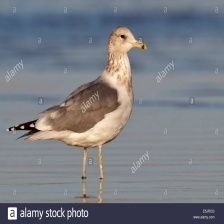
Species: CALIFORNIA GULL
Scientific name: LARUS CALIFORNICUS